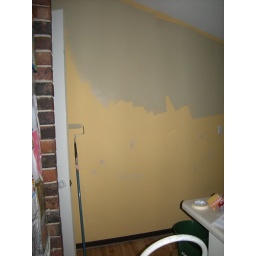
The side wall in the kitchen